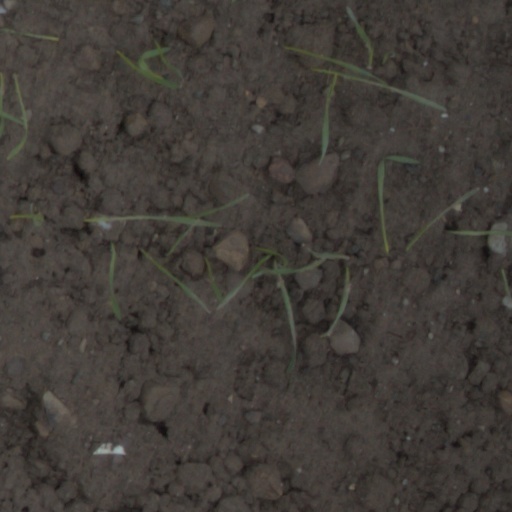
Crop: wheat